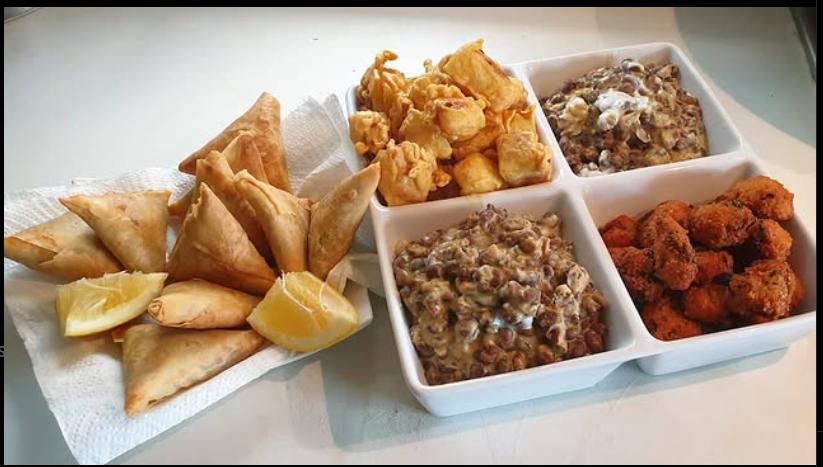
Aina tofauti ya vyakula. Sambusa limau ubavuni mwake, viazi vya karai,bhajia za kunde, mbaazi. Mbaazi ni za nazi. Ni chakula sana kinaliwa asubuhi ama jioni.